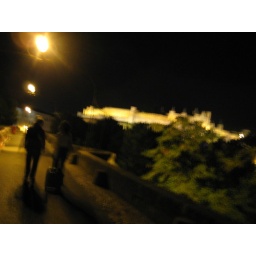
walking over the bridge home